František Břečka

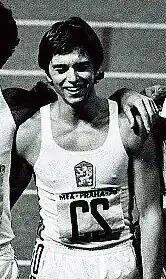
Břečka in 1978

František Břečka (born 21 June 1958) is a former Czechoslovak sprinter. He competed in the men's 200 metres at the 1980 Summer Olympics.